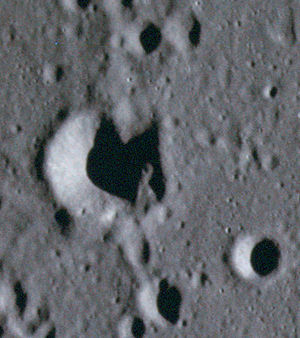
Aldrin (månekrater)
Aldrin er et nedslagskrater på Månen, som ligger på Månens forside, omkring 50 kilometer nordvest for det sted, hvor Apollo 11 landede. Det er opkaldt efter astronauten Buzz Aldrin og er det vestligste af tre kraterere, som er opkaldt efter de tre medlemmer af Apollo 11-besætningen. Ca. 30 km mod øst ligger landingsstedet for Surveyor 5-månesonden.